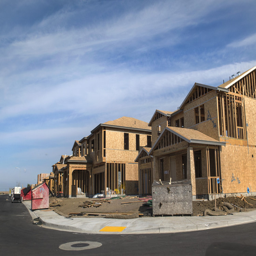
traditional houses cost on average over 10 times the cost of an average tiny house .